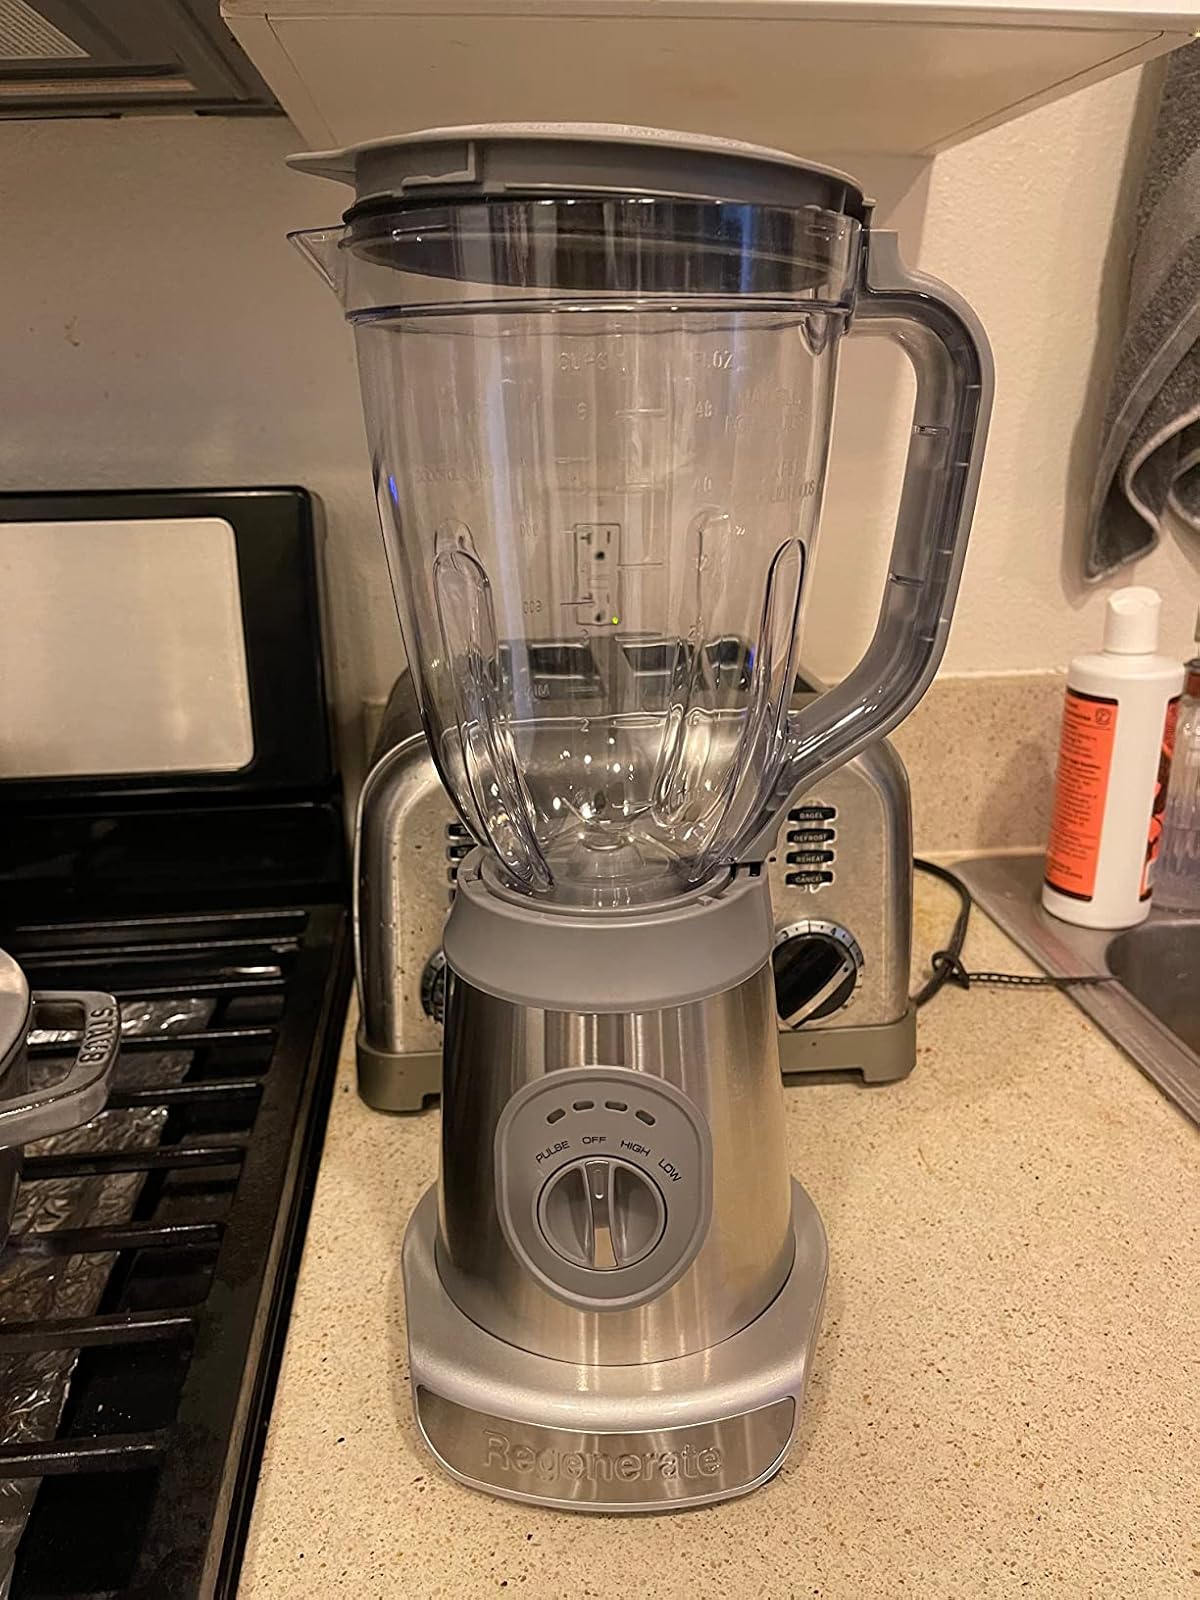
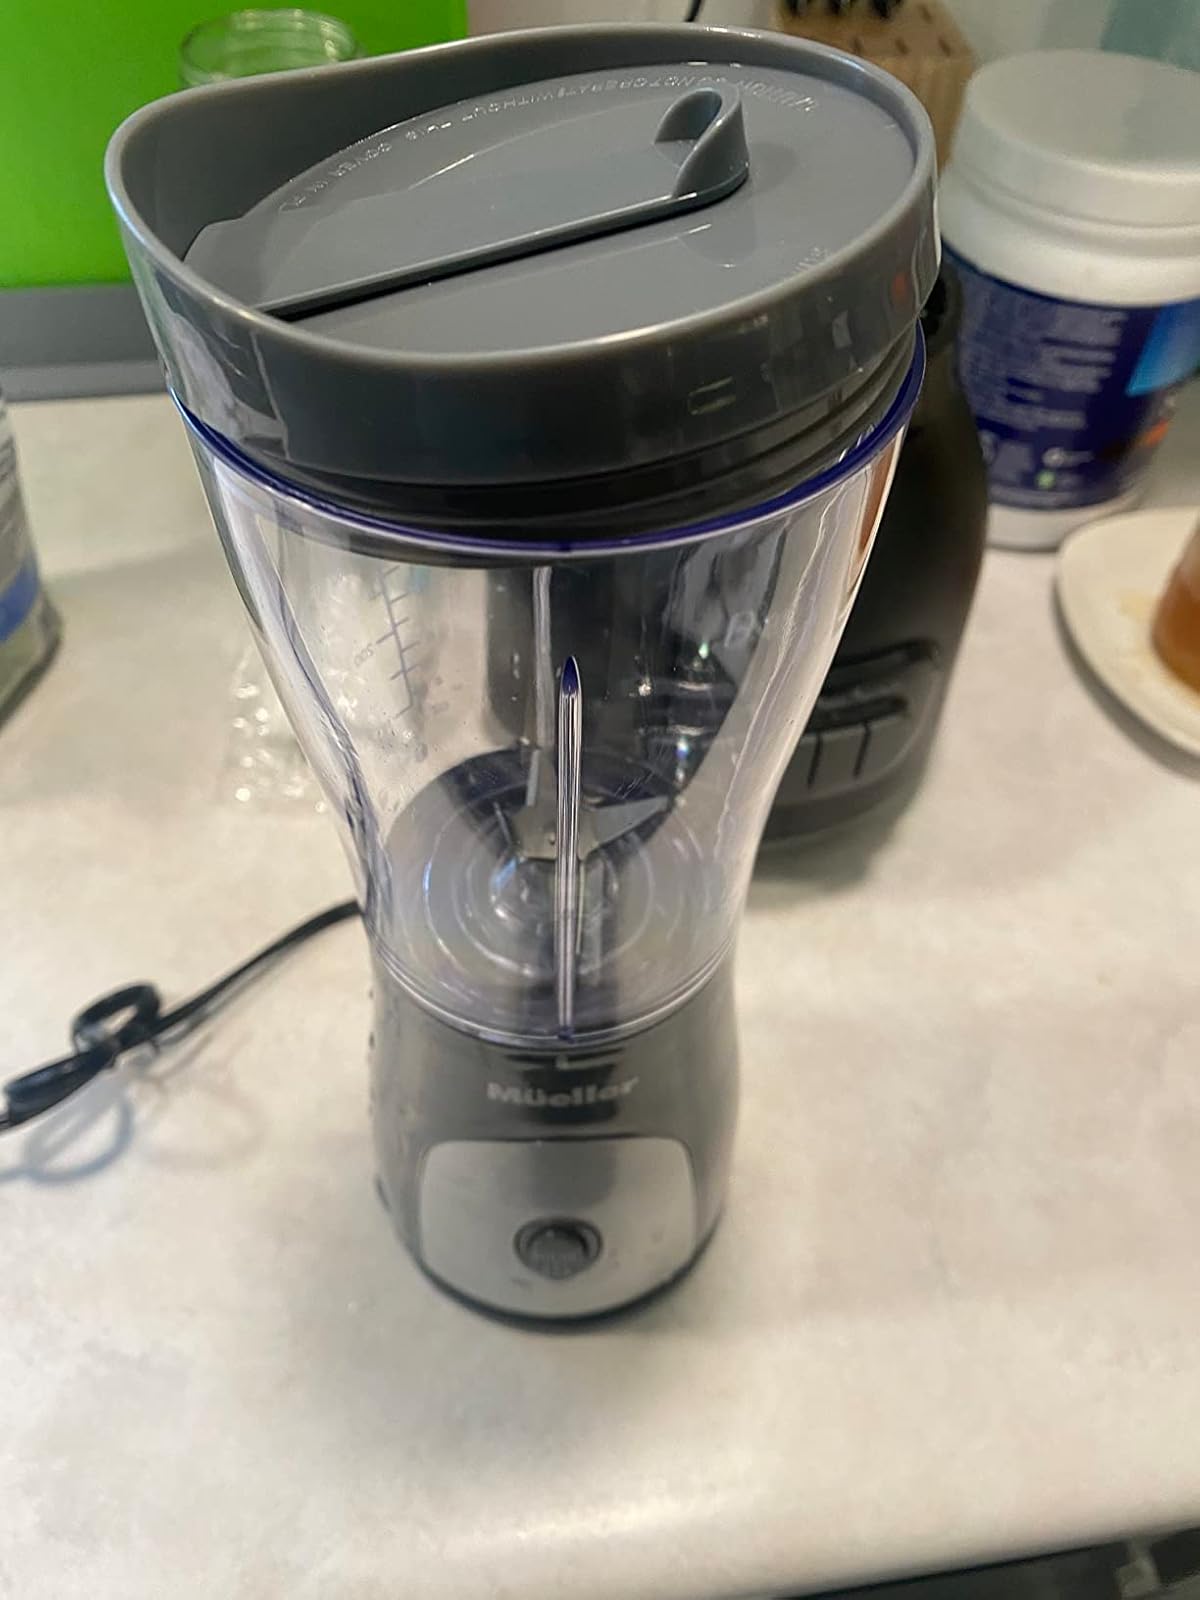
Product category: items_blender
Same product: no